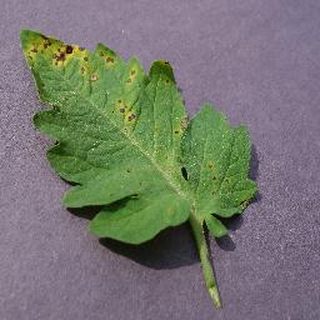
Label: tomato_septoria_leaf_spot